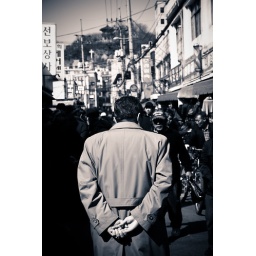
South Korea in black and white